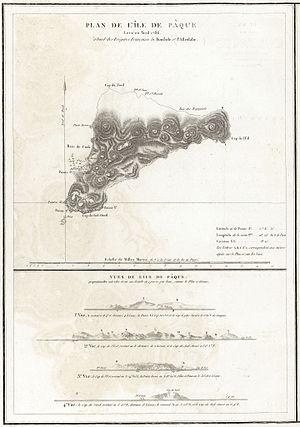
L'île de Pâques, en rapanui Rapa Nui, en espagnol Isla de Pascua, est une île du Chili, isolée dans le Nord-Est de l’océan Pacifique sud. Elle est particulièrement connue pour ses statues monumentales et son écriture océanienne unique.
L’histoire de l'île de Pâques débute avec l’arrivée des premiers polynésiens vers 400 ap. J-C. selon les estimations hautes, vers 1200 selon les estimations basses. Monde longtemps considéré comme isolé par les Européens qui entrent en contact avec la société pascuane au XVIIIᵉ siècle, l’Île de Pâques a développé une culture originale qui va les fasciner à partir du XXᵉ siècle. Sujette à de nombreuses spéculations, l’histoire de l’île a connu des heures sombres dans le courant des XIXᵉ et XXᵉ siècles, avec de profonds changements de population et le ratissage de sa végétation d’origine par les élevages ovins. Comme ailleurs en Polynésie, la société pascuane reconstruit aujourd’hui sa dignité et ses traditions tandis qu’archéologues et anthropologues exhument son patrimoine artistique et monumental.